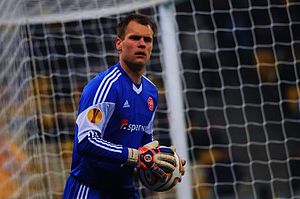
Nicolai Larsen / Landsholdskarriere
Nicolai Larsen i kamp i UEFA Europa League
Nicolai Oppen Larsen er en dansk fodboldspiller, der spiller for FC Nordsjælland som målmand.